Trousdale Estates

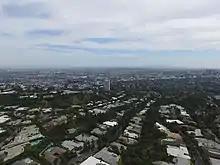
Trousdale Estates in Beverly Hills, CA

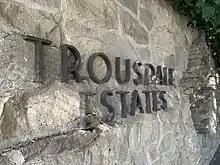
Trousdale Estates Entrance

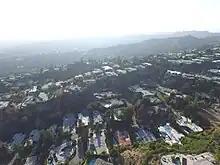
Loma Vista in Trousdale Estates

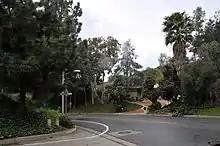
Corner of Trousdale Place and Loma Vista Drive, looking southwest.

The grounds originally belonged to Mrs. Lucy Smith Doheny Battson, wife of Edward L. Doheny, Jr. (1893–1929), son of oil tycoon Edward L. Doheny (1856–1935); were known as the Doheny Ranch or the Doheny Estate; and included the Greystone Mansion, which is now a United States Historical Site. In 1954, Paul Trousdale (1915–1990) purchased the grounds, while the mansion was purchased by industrialist Henry Crown (1896–1990). Shortly after, Trousdale convinced the Beverly Hills City Council to add the neighborhood to the city, which they accepted, and he renamed it the Trousdale Estates.